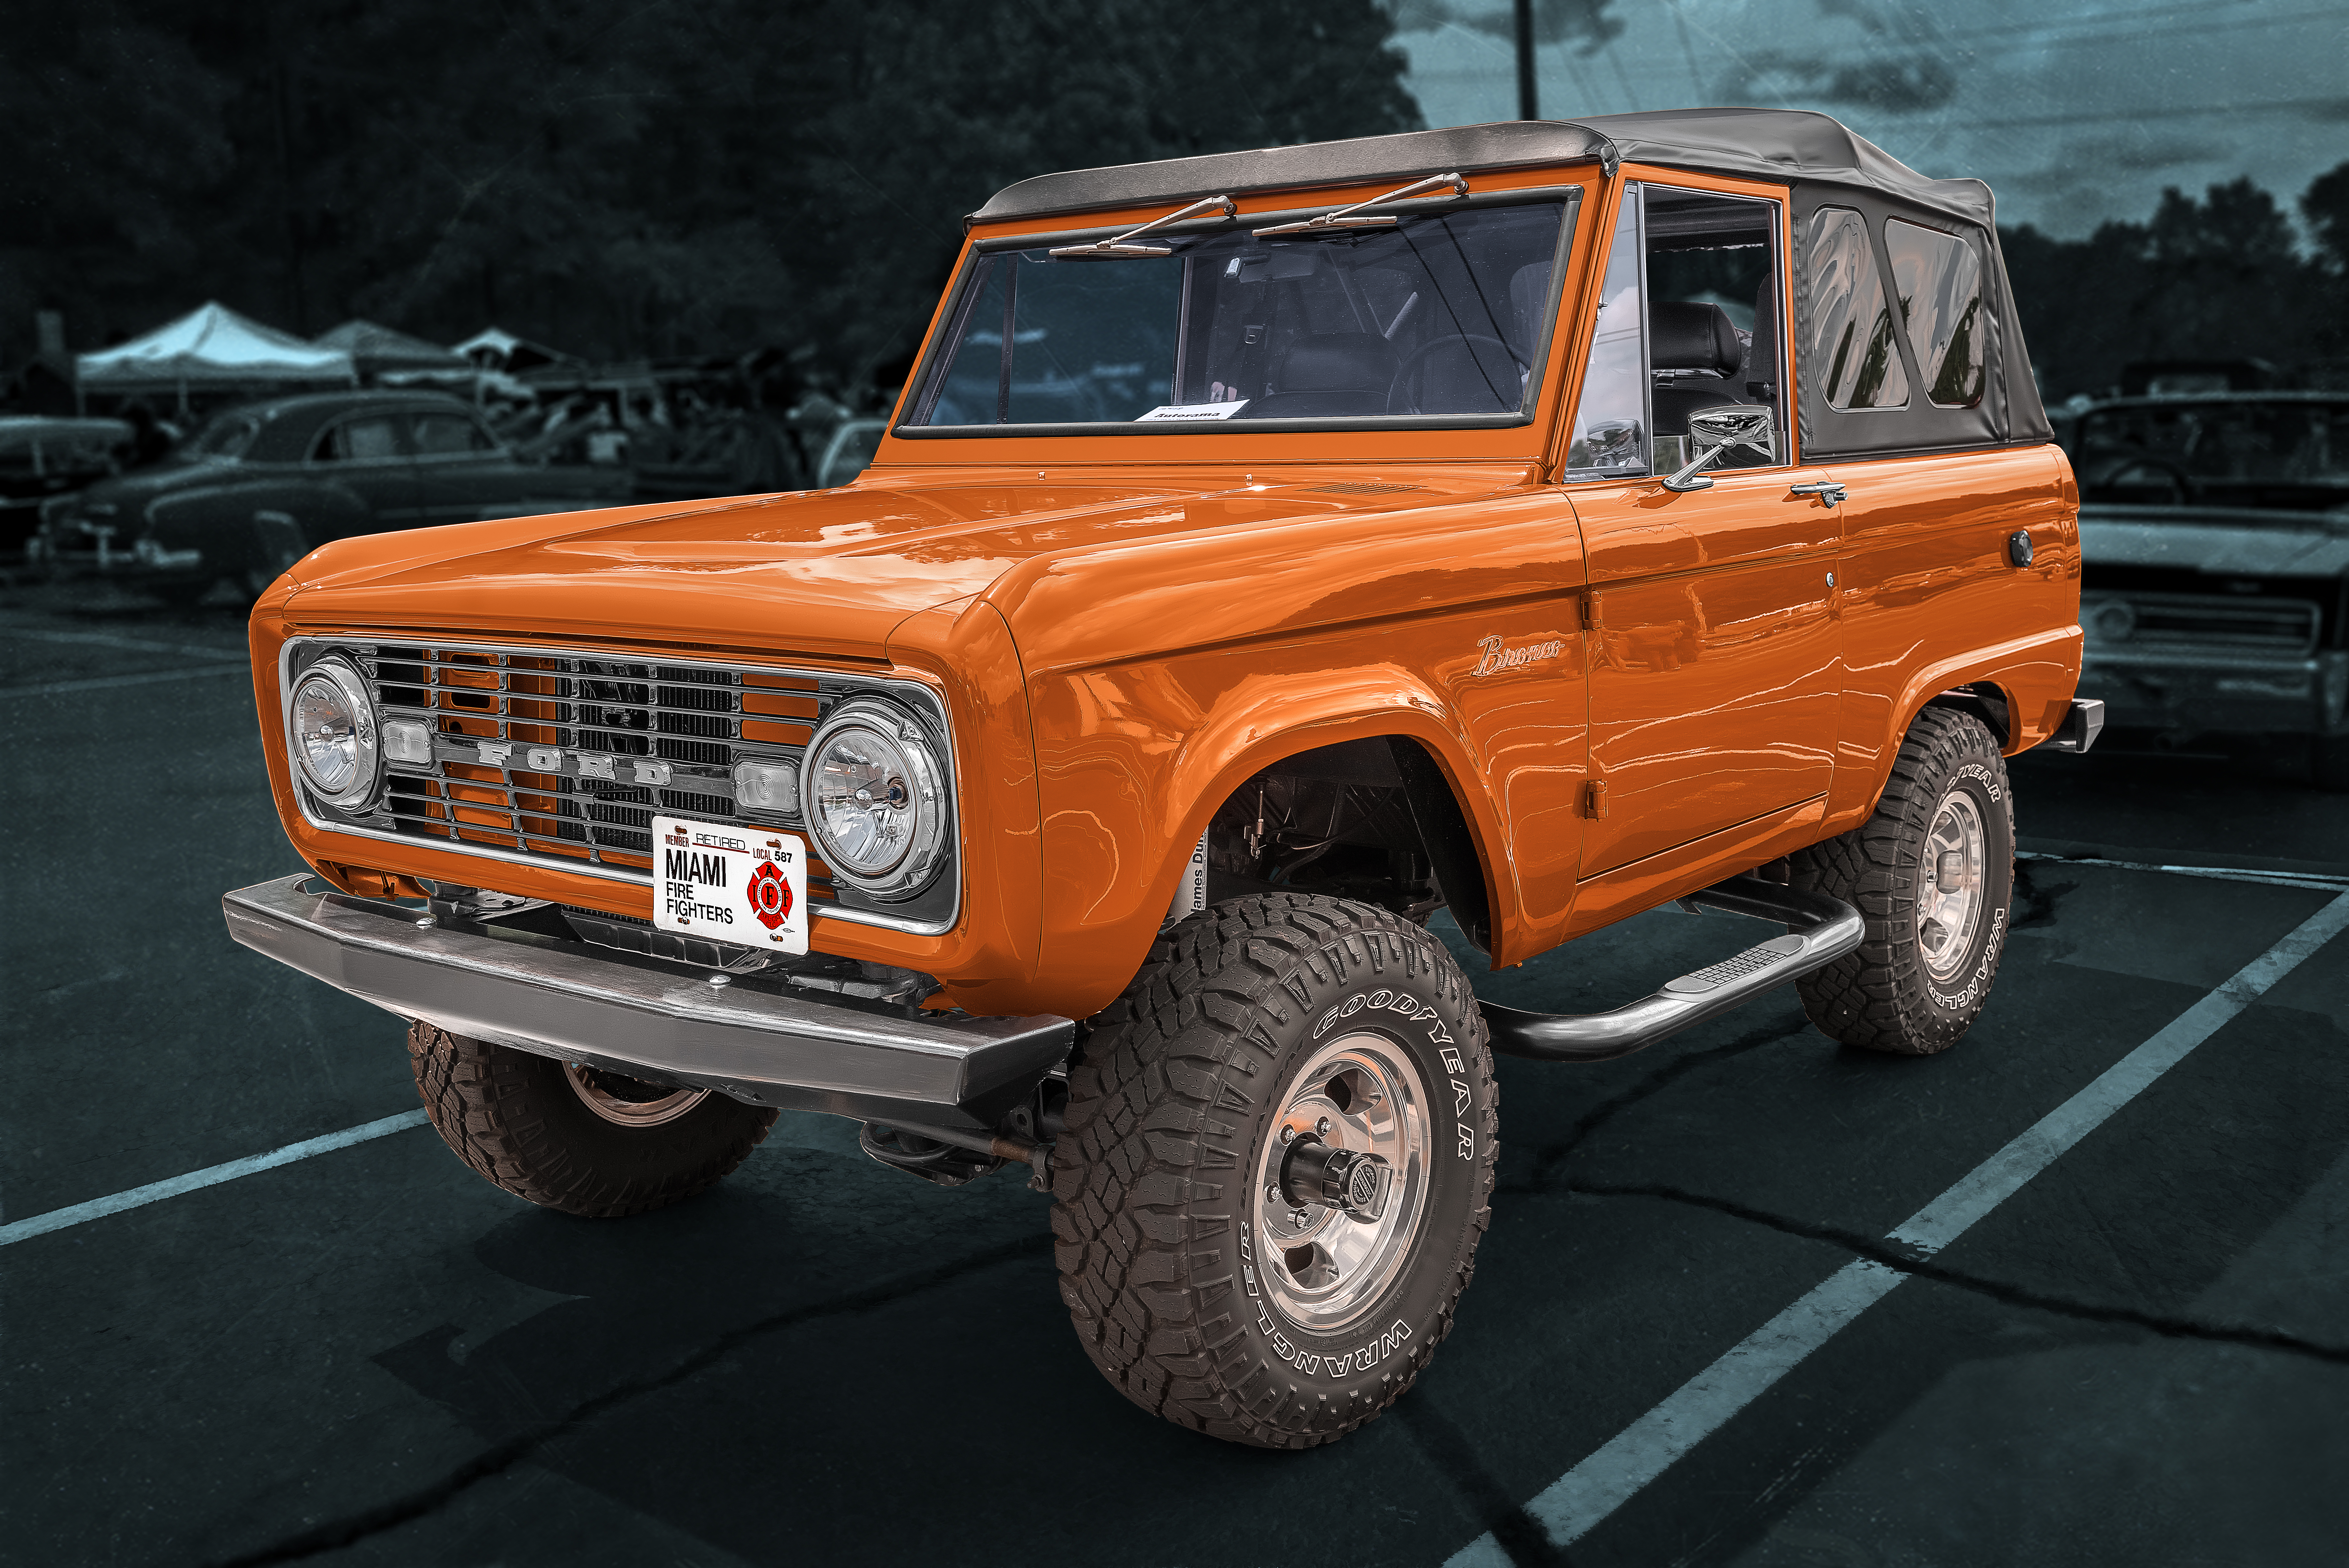
Flat Rock, geotagged, The Meadows, united states, usa, 1st Generation, 4x4, American Classic Truck, american truck, auto, automobile, automotive photography, Blue Ridge Community College, Blue Ridge Community College Car Show, BRCC Car Show, bronco, Bronco Wagon, car, car photo, car photography, car show, classic, classic auto, classic automobile, Classic Bronco, classic car, Classic Ford, classic truck, Classic Vehicle, coche, Compact SUV, First Generation, ford, Ford Bronco, Ford Bronco Pickup, Ford Bronco Wagon, ford motor company, ford pickup, FORD Vehicle, Henderson County, Henderson County NC, Henderson County North Carolina, Hendersonville, Hendersonville NC, Hendersonville North Carolina, Hendo, Hooterville, Monster Tires, nc, NC Car Show, Nikon D800, north carolina, North Carolina Car Show, off road, off road vehicle, orange car, ORV, Photoshop Car, Photoshop Lens Blur, pickup, pickup truck, sport utility vehicle, suv, truck, Truck Lifestyle, Truck Photo, vehicle, voiture, western nc, Western North Carolina, WNC, motor vehicle, automotive design, bumper, jeep, off roading, automotive exterior, hardtop, family car